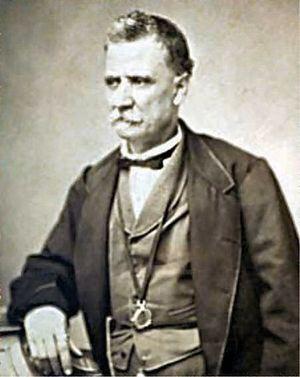
Alexandros Koumoundouros. Homme d'État grec, il était le fils de Spiridonas-Galanis Koumoundouros, combattant de la Révolution, et était issu d'une importante famille du Magne, dont un de ses ancêtres avait été bey durant l’occupation turque, entre 1798 et 1803. Il étudia le droit à Athènes.
Liste des Premiers ministres et chefs du gouvernement de la Grèce de 1822 à nos jours.